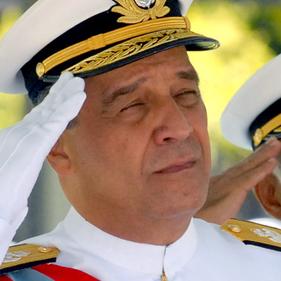
Age: 63